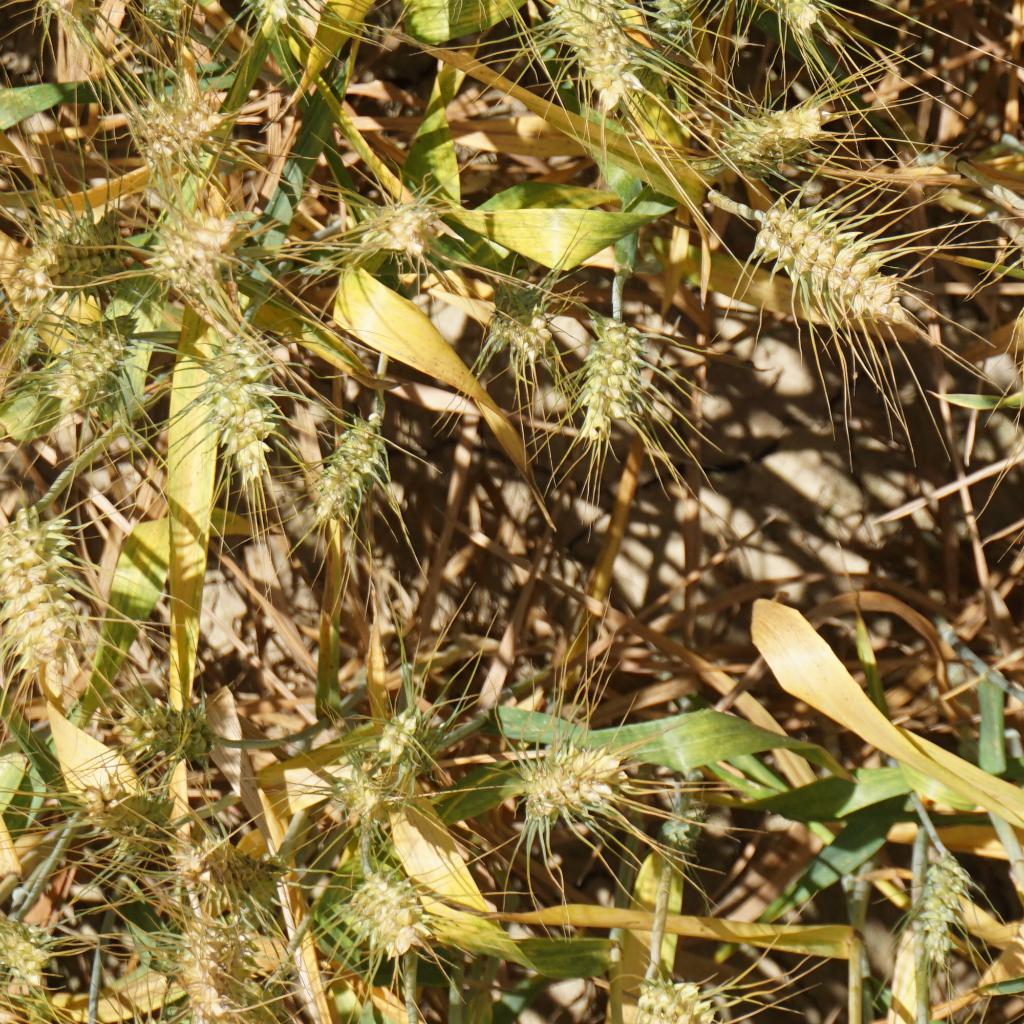
Country: France
Location: Gréoux
Wheat development stage: Filling - Ripening